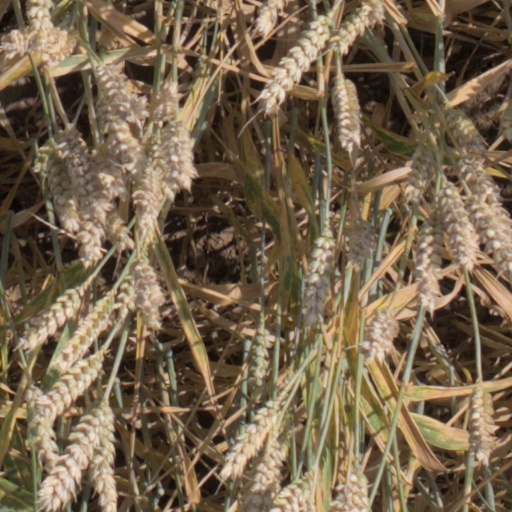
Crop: wheat